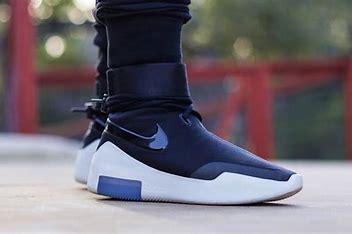
Brand: Nike
Model: Fear of God